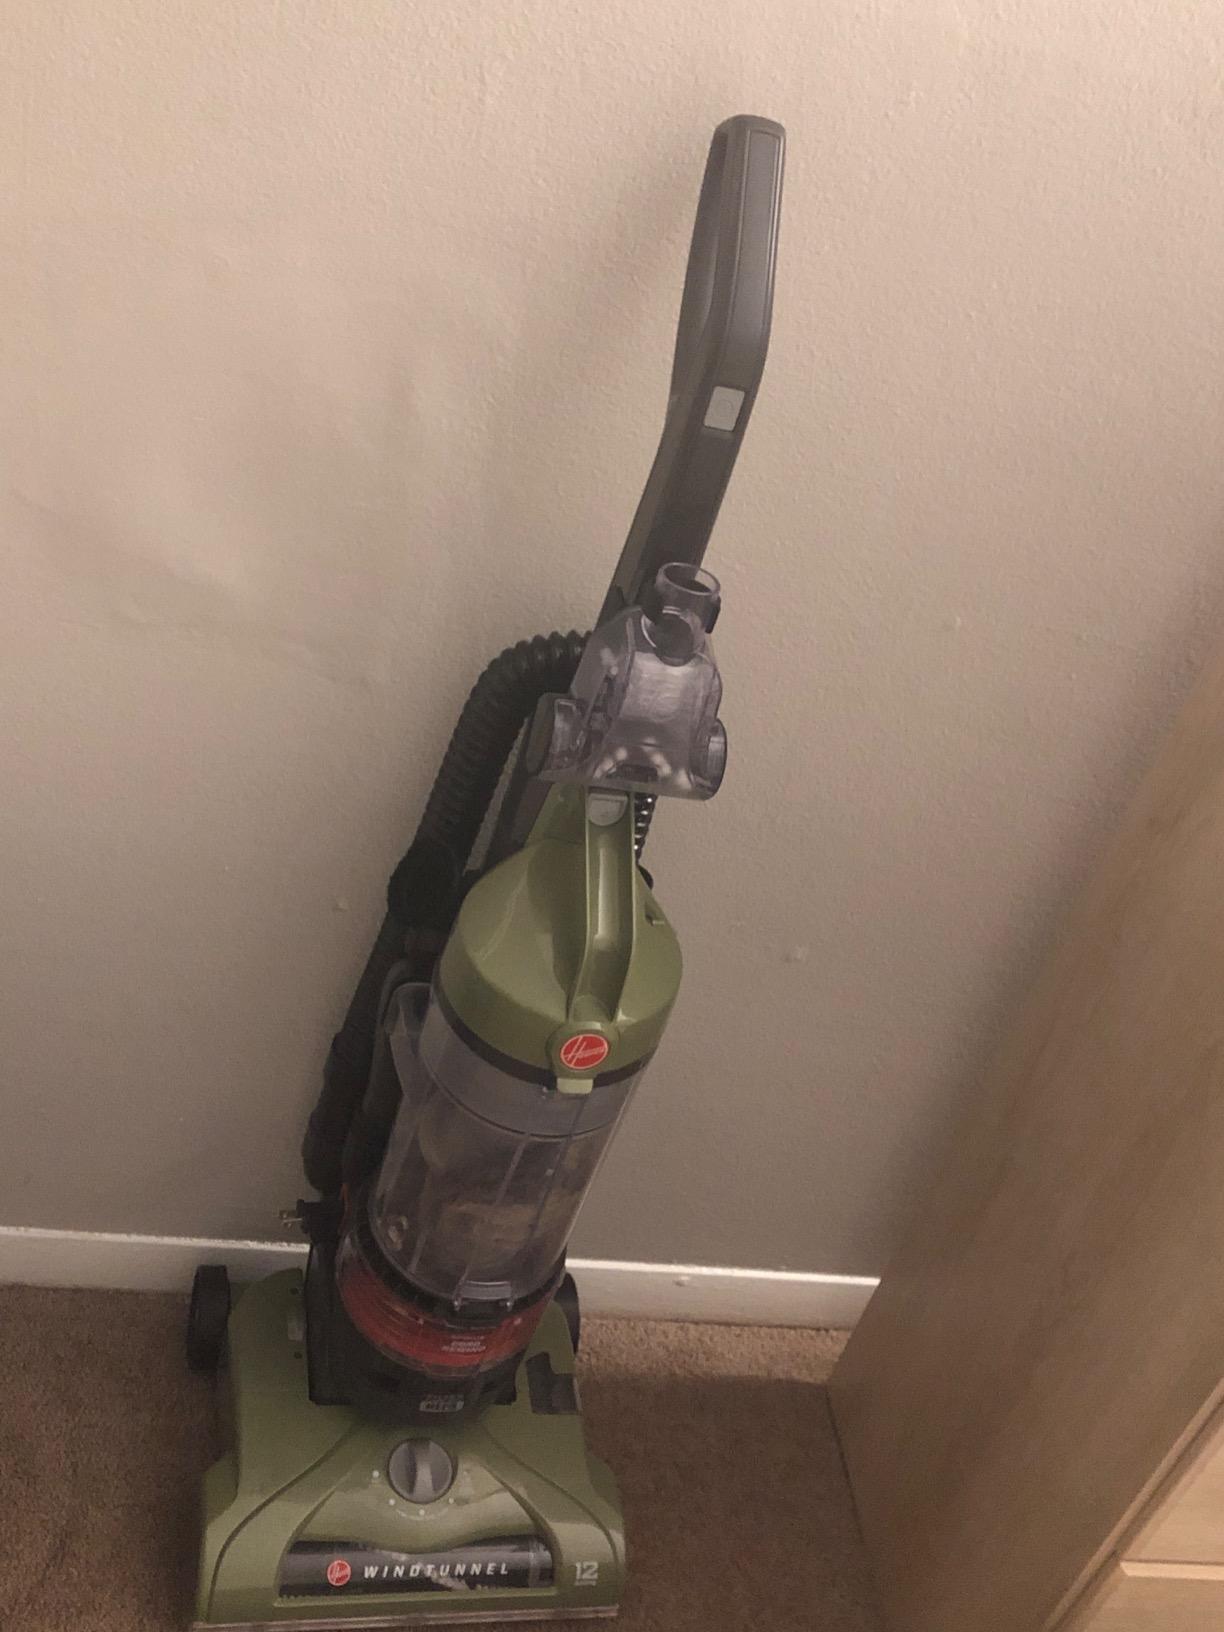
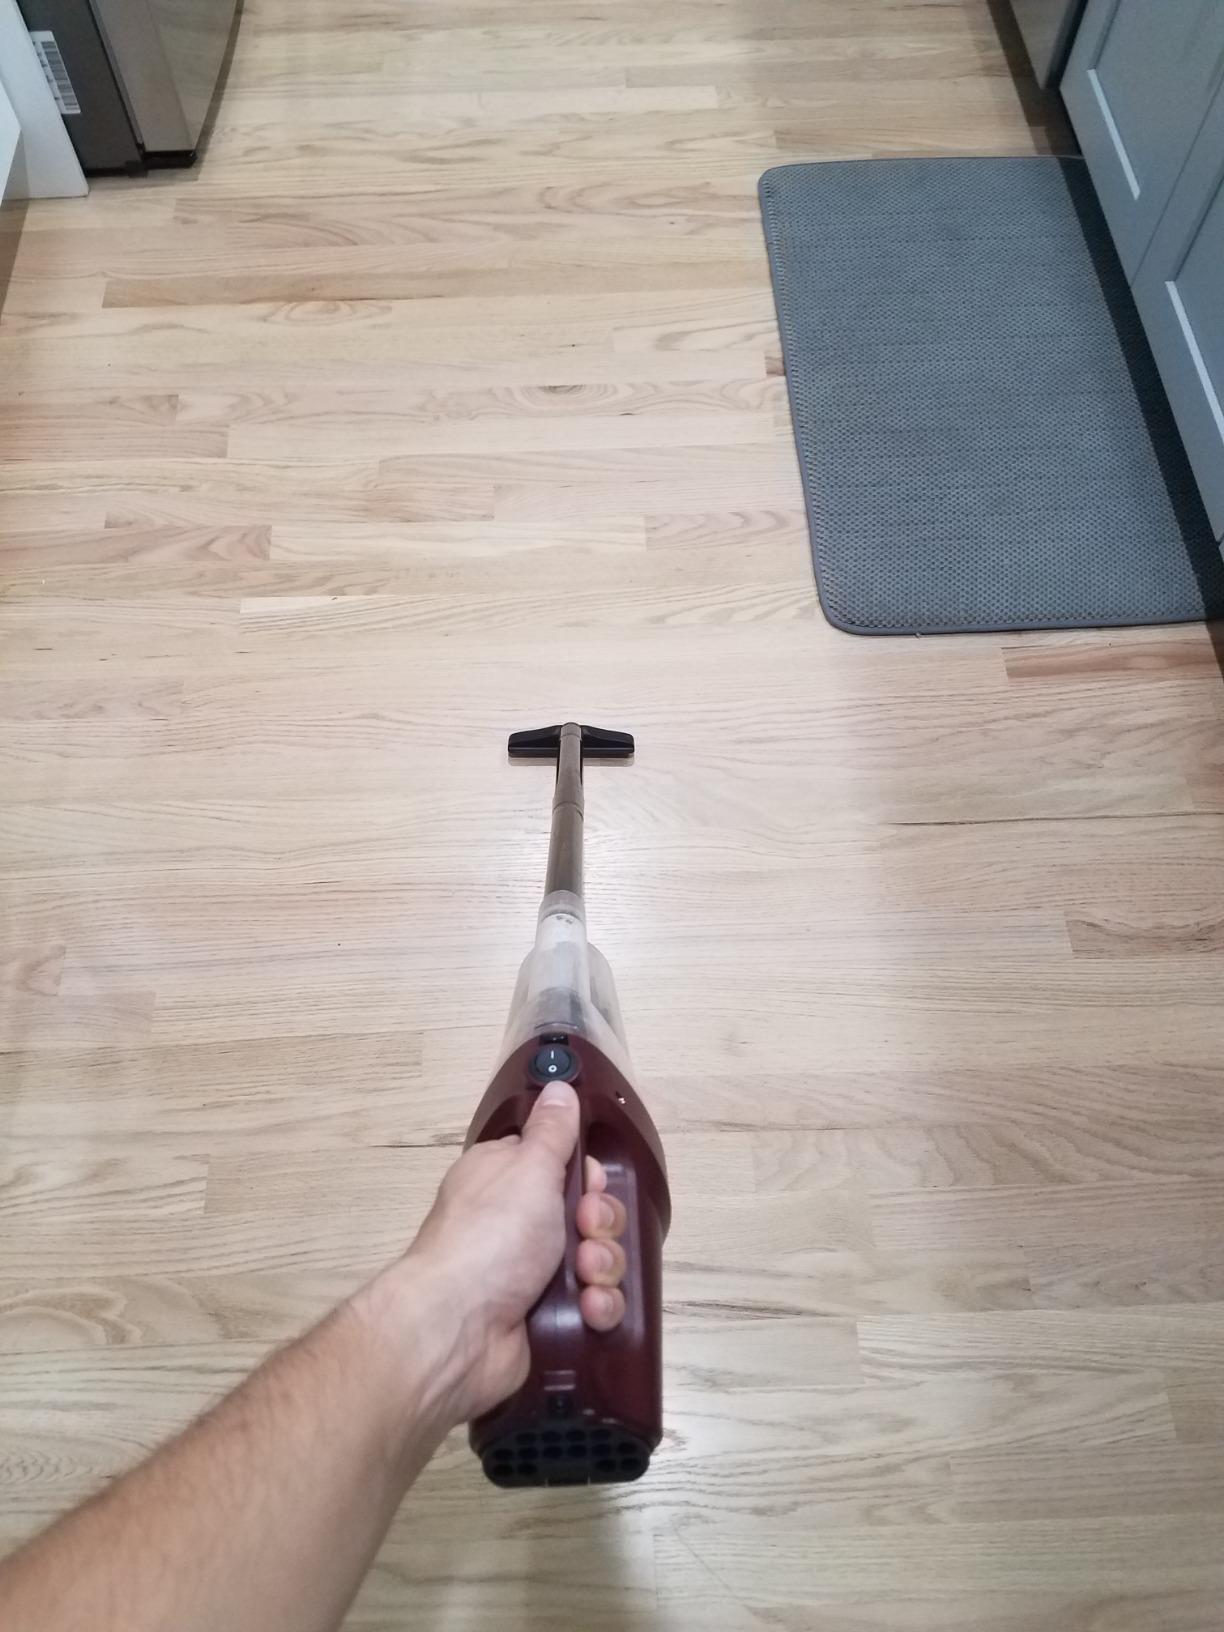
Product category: items_vacuum
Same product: no